Saach Pass

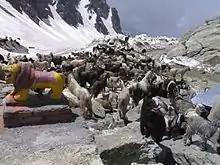

Sachche Pass also known wrongly as sach pass is a mountain pass in Chamba District, Himachal Pradesh, India on the Pir Panjal range of the Himalayas. Himachal Tourism"". "Himachal Tourism". Accessed 6 December 2019. It is from the District Headquarters. It connects the Chamba valley with the Pangi valleys of Himachal Pradesh, India. There is a helipad on the ascent towards Sach pass from Bairagarh of Himachal Pradesh.